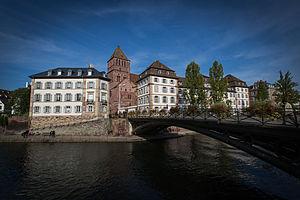
Strasbourg église Saint-Thomas et séminaire protestant octobre 2013
Le chapitre de Saint-Thomas de Strasbourg est l'institution la plus ancienne du protestantisme français et le seul chapitre luthérien existant en France. Passé en corps à la Réforme en 1524, il gère toujours d'anciennes fondations pieuses richement dotées, consacrées au soutien de l'enseignement depuis le XVIᵉ siècle.
Au XVIᵉ siècle un mouvement de renouveau suscité par Luther toucha aussi l'Alsace. Rejeté par les autorités de l'Église romaine, il a conduit au protestantisme. Celui-ci s’est maintenu à travers les siècles, partageant la foi chrétienne de toujours, mais incarnant une autre manière de vivre cette foi. Le protestantisme en Alsace, bien que minoritaire, a marqué l’histoire religieuse, culturelle et sociale de la région. Il s’est manifesté, en particulier, par quelques grandes figures telles que Martin Bucer, Jean-Frédéric Oberlin et Albert Schweitzer. À côté des Églises luthérienne et réformée, reconnues par l’État, et aujourd'hui unies, il est présent aussi par un ensemble de communautés libres.